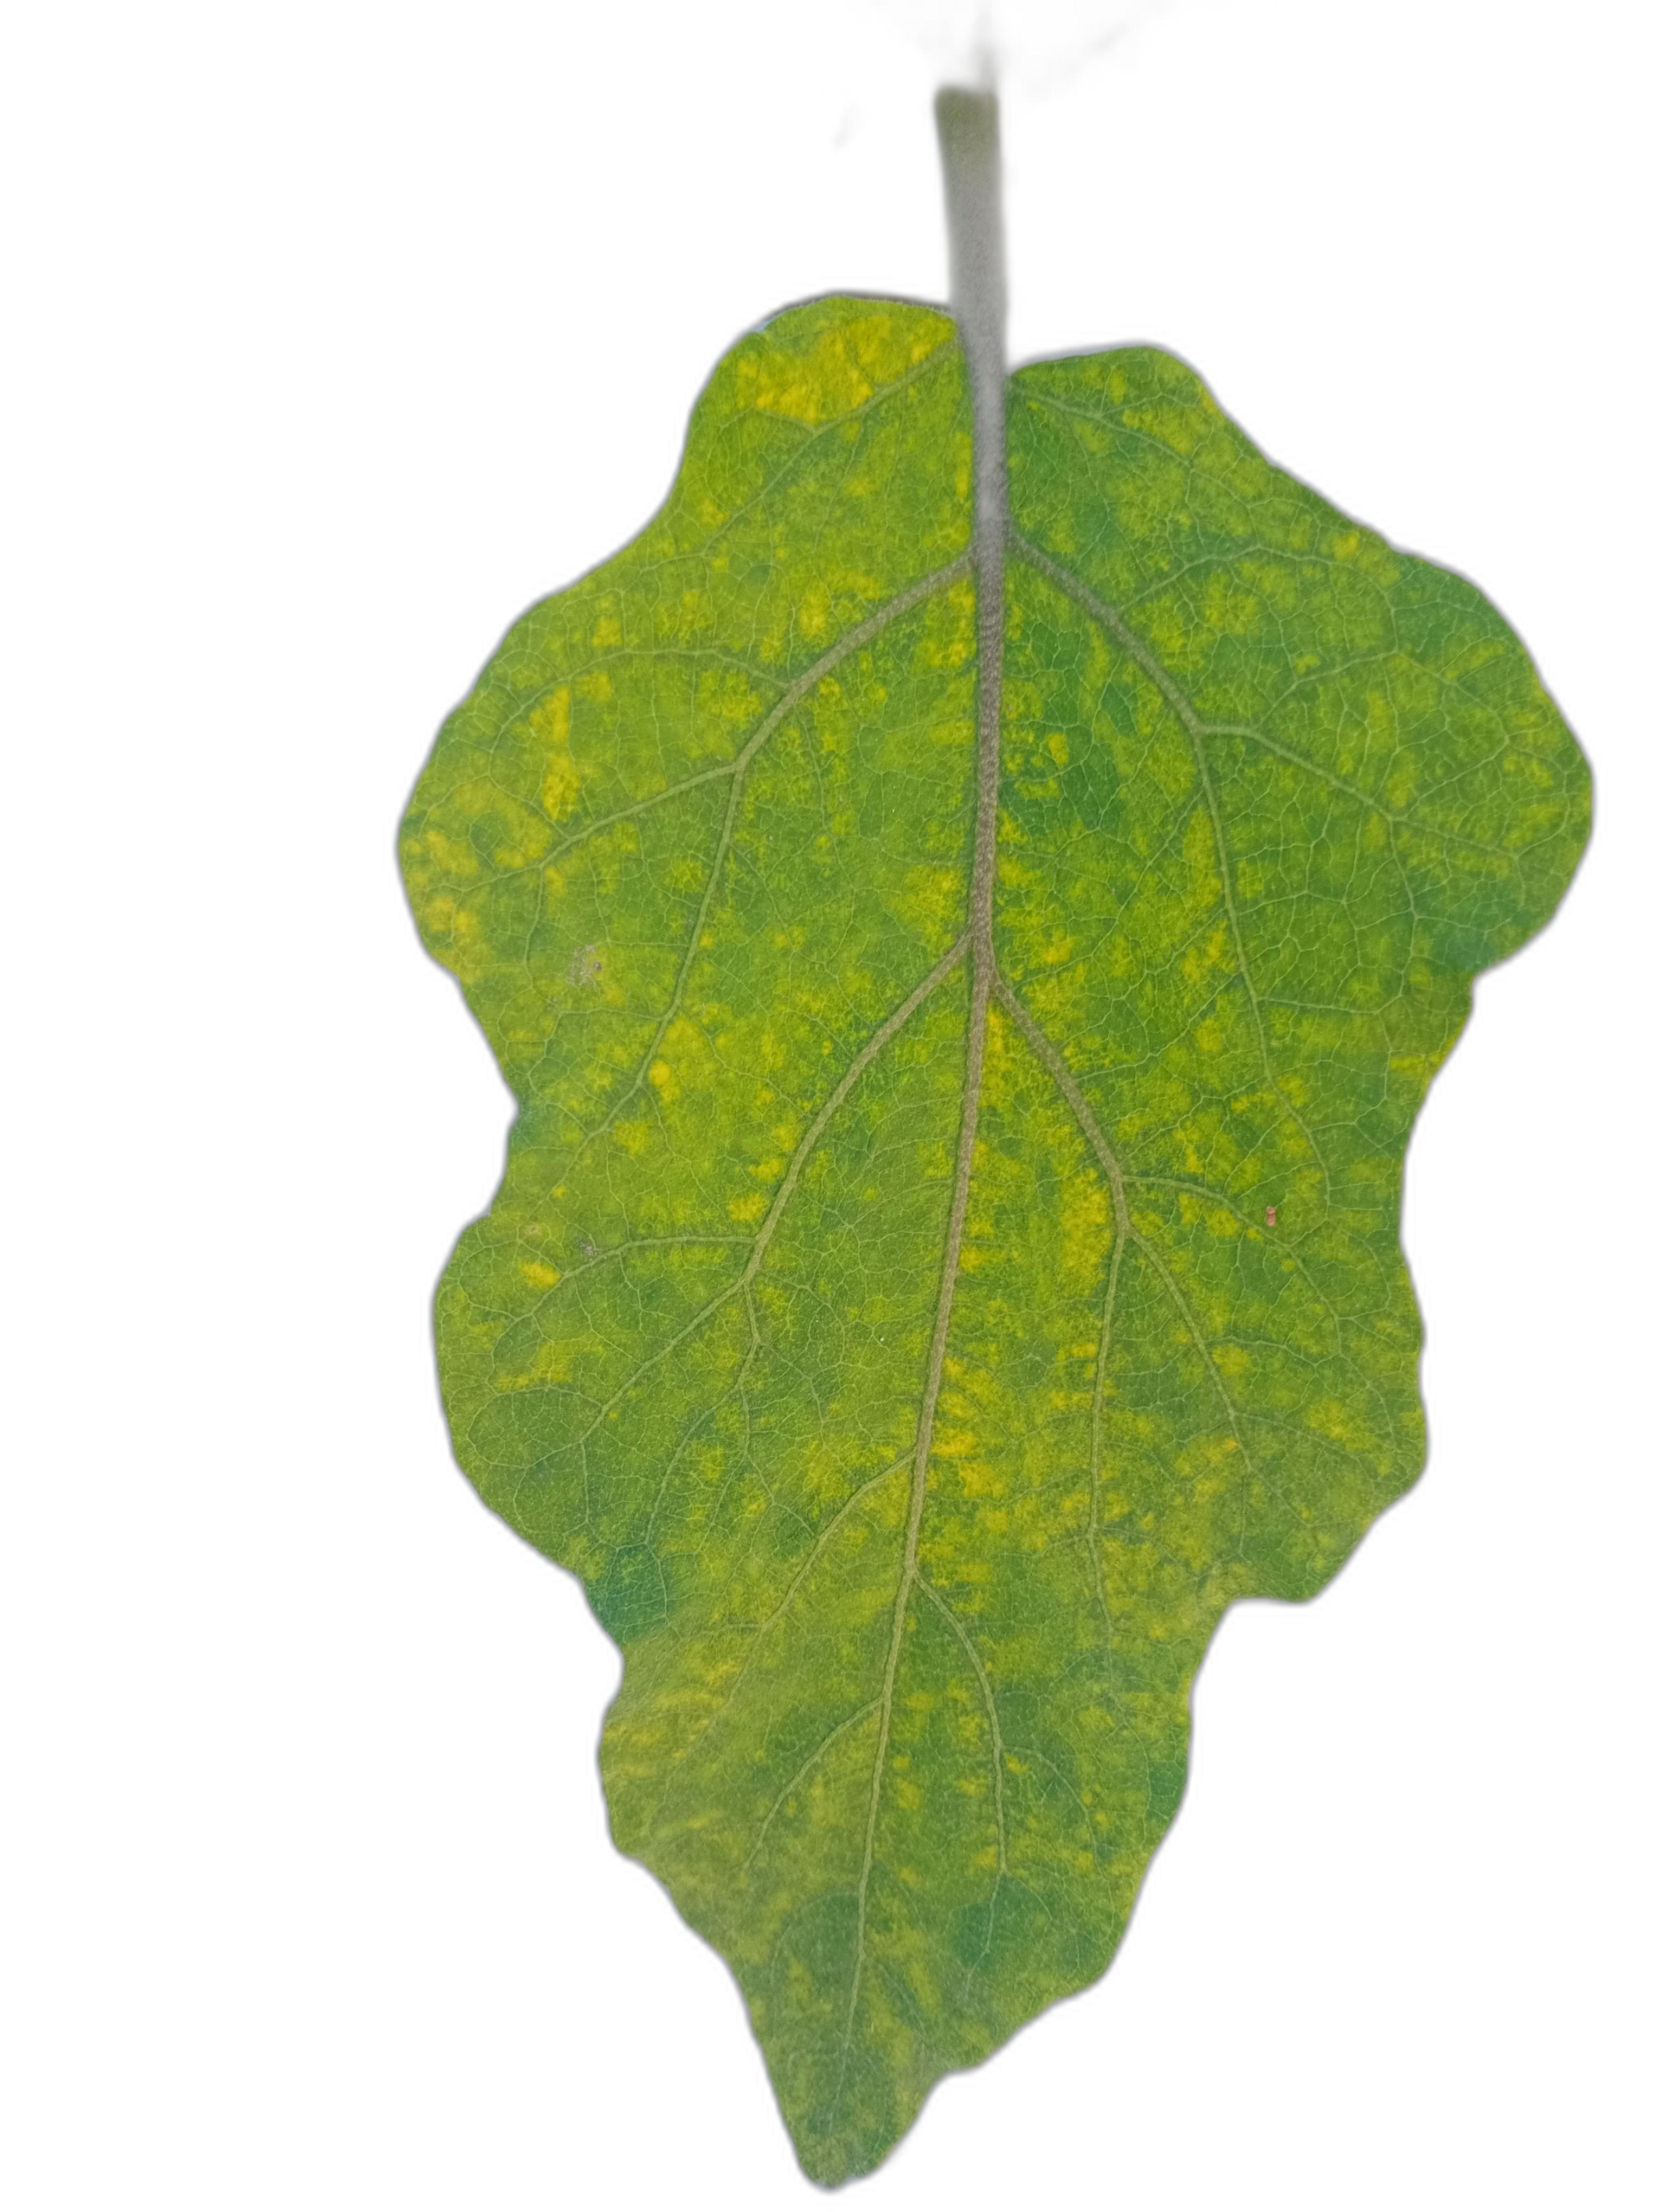
Label: Healthy Leaf